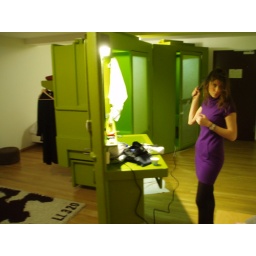
in amsterdam at the lloyd hotel, with our atelier van lieshout green resin bathroom monster